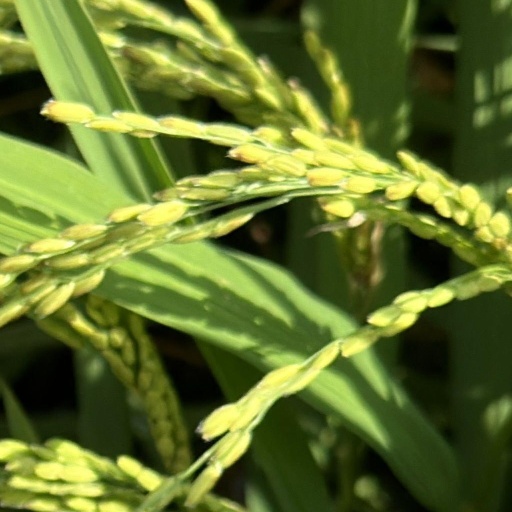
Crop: rice